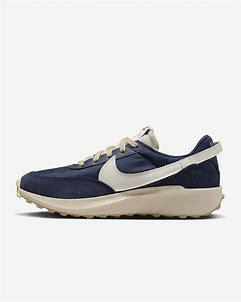
Brand: Nike
Model: Waffle Debut